Mads Johansen Lange

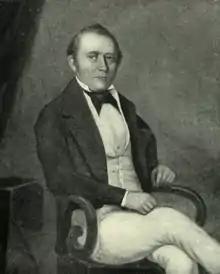
Painted by unknown Chinese painter on Bali

Mads Johansen Lange, nicknamed the King of Bali (18 September 1807 in Rudkøbing, Denmark13 May 1856 in Kuta, Bali, Indonesia), was a Danish trader, entrepreneur, peace maker on Bali, knight of the Order of the Netherlands Lion, and recipient of the Danish gold medal of achievement. He was the son of Lorents Lange Pedersen and Maren Lange, a merchant and a merchant's daughter, respectively.